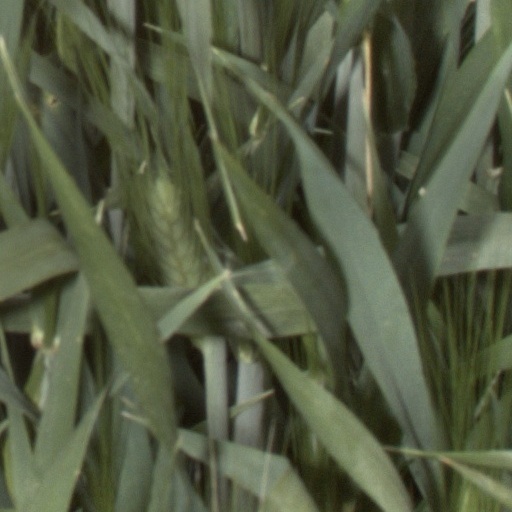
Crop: wheat